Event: Nepal Earthquake
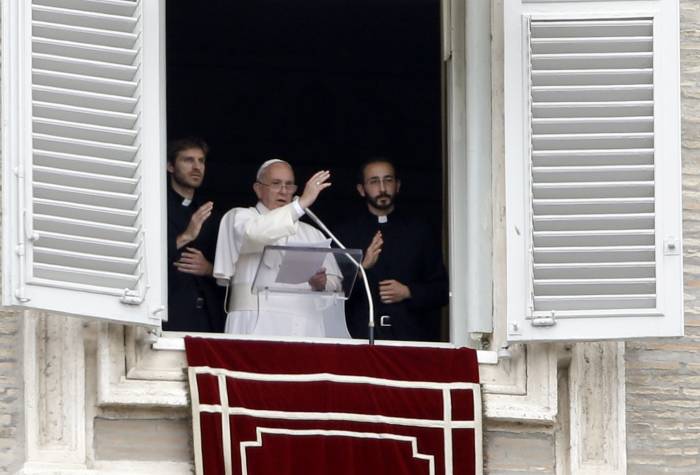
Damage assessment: no_damage